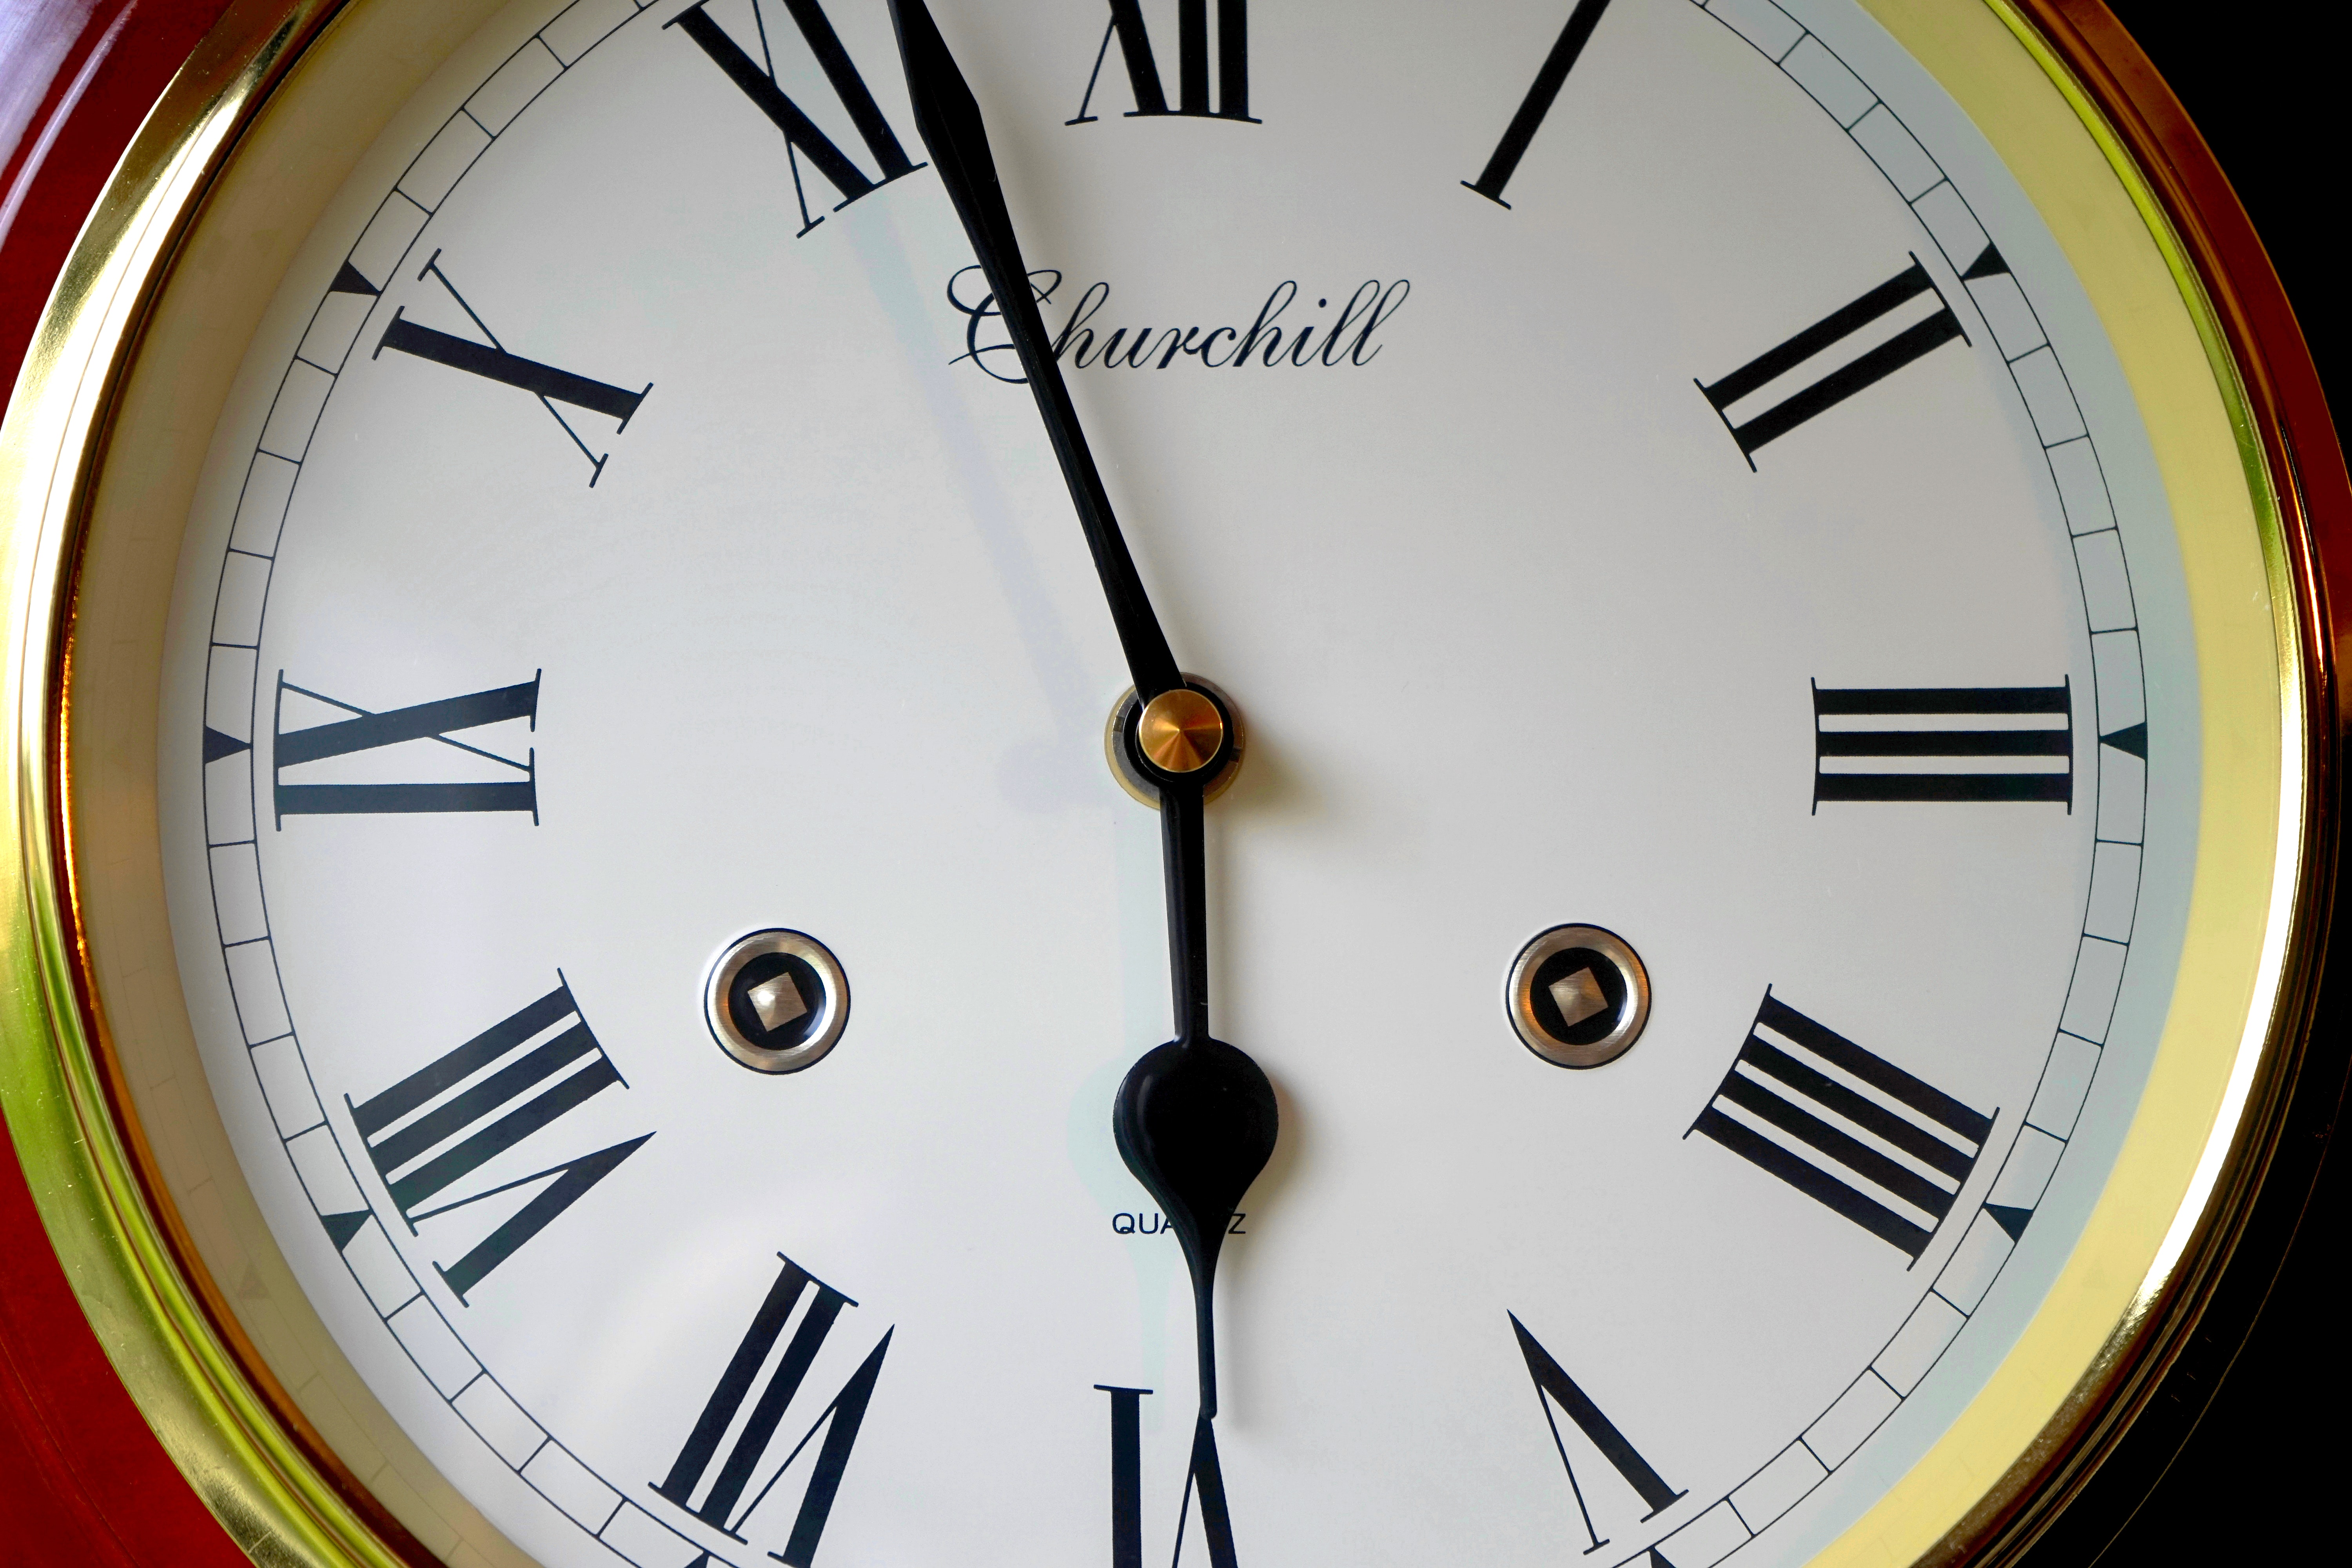
Analog watch, clock, watch, pocket watch, quartz clock, wall clock, fashion accessory, number, home accessories, metal